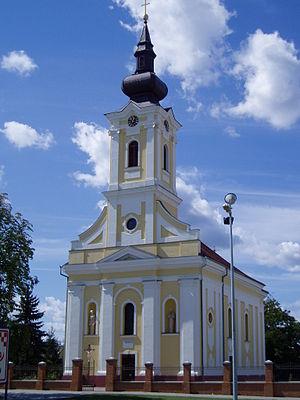
Vrbanja est un village et une municipalité située dans la région de la Spačva et dans le comitat de Vukovar-Syrmie, en Croatie. Au recensement de 2001, la municipalité comptait 5 174 habitants, dont 96,48 % de Croates et le village seul comptait 2 952 habitants.